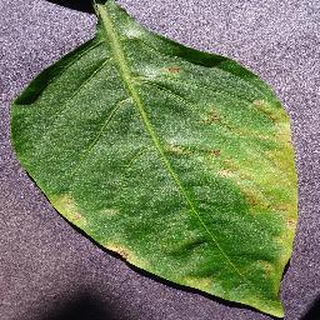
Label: bell_pepper_bacterial_spot